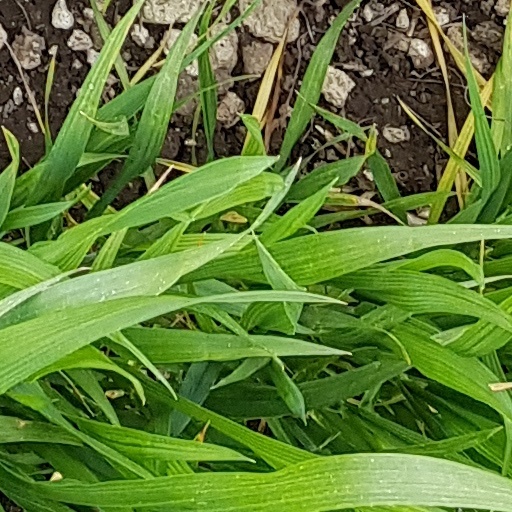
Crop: wheat